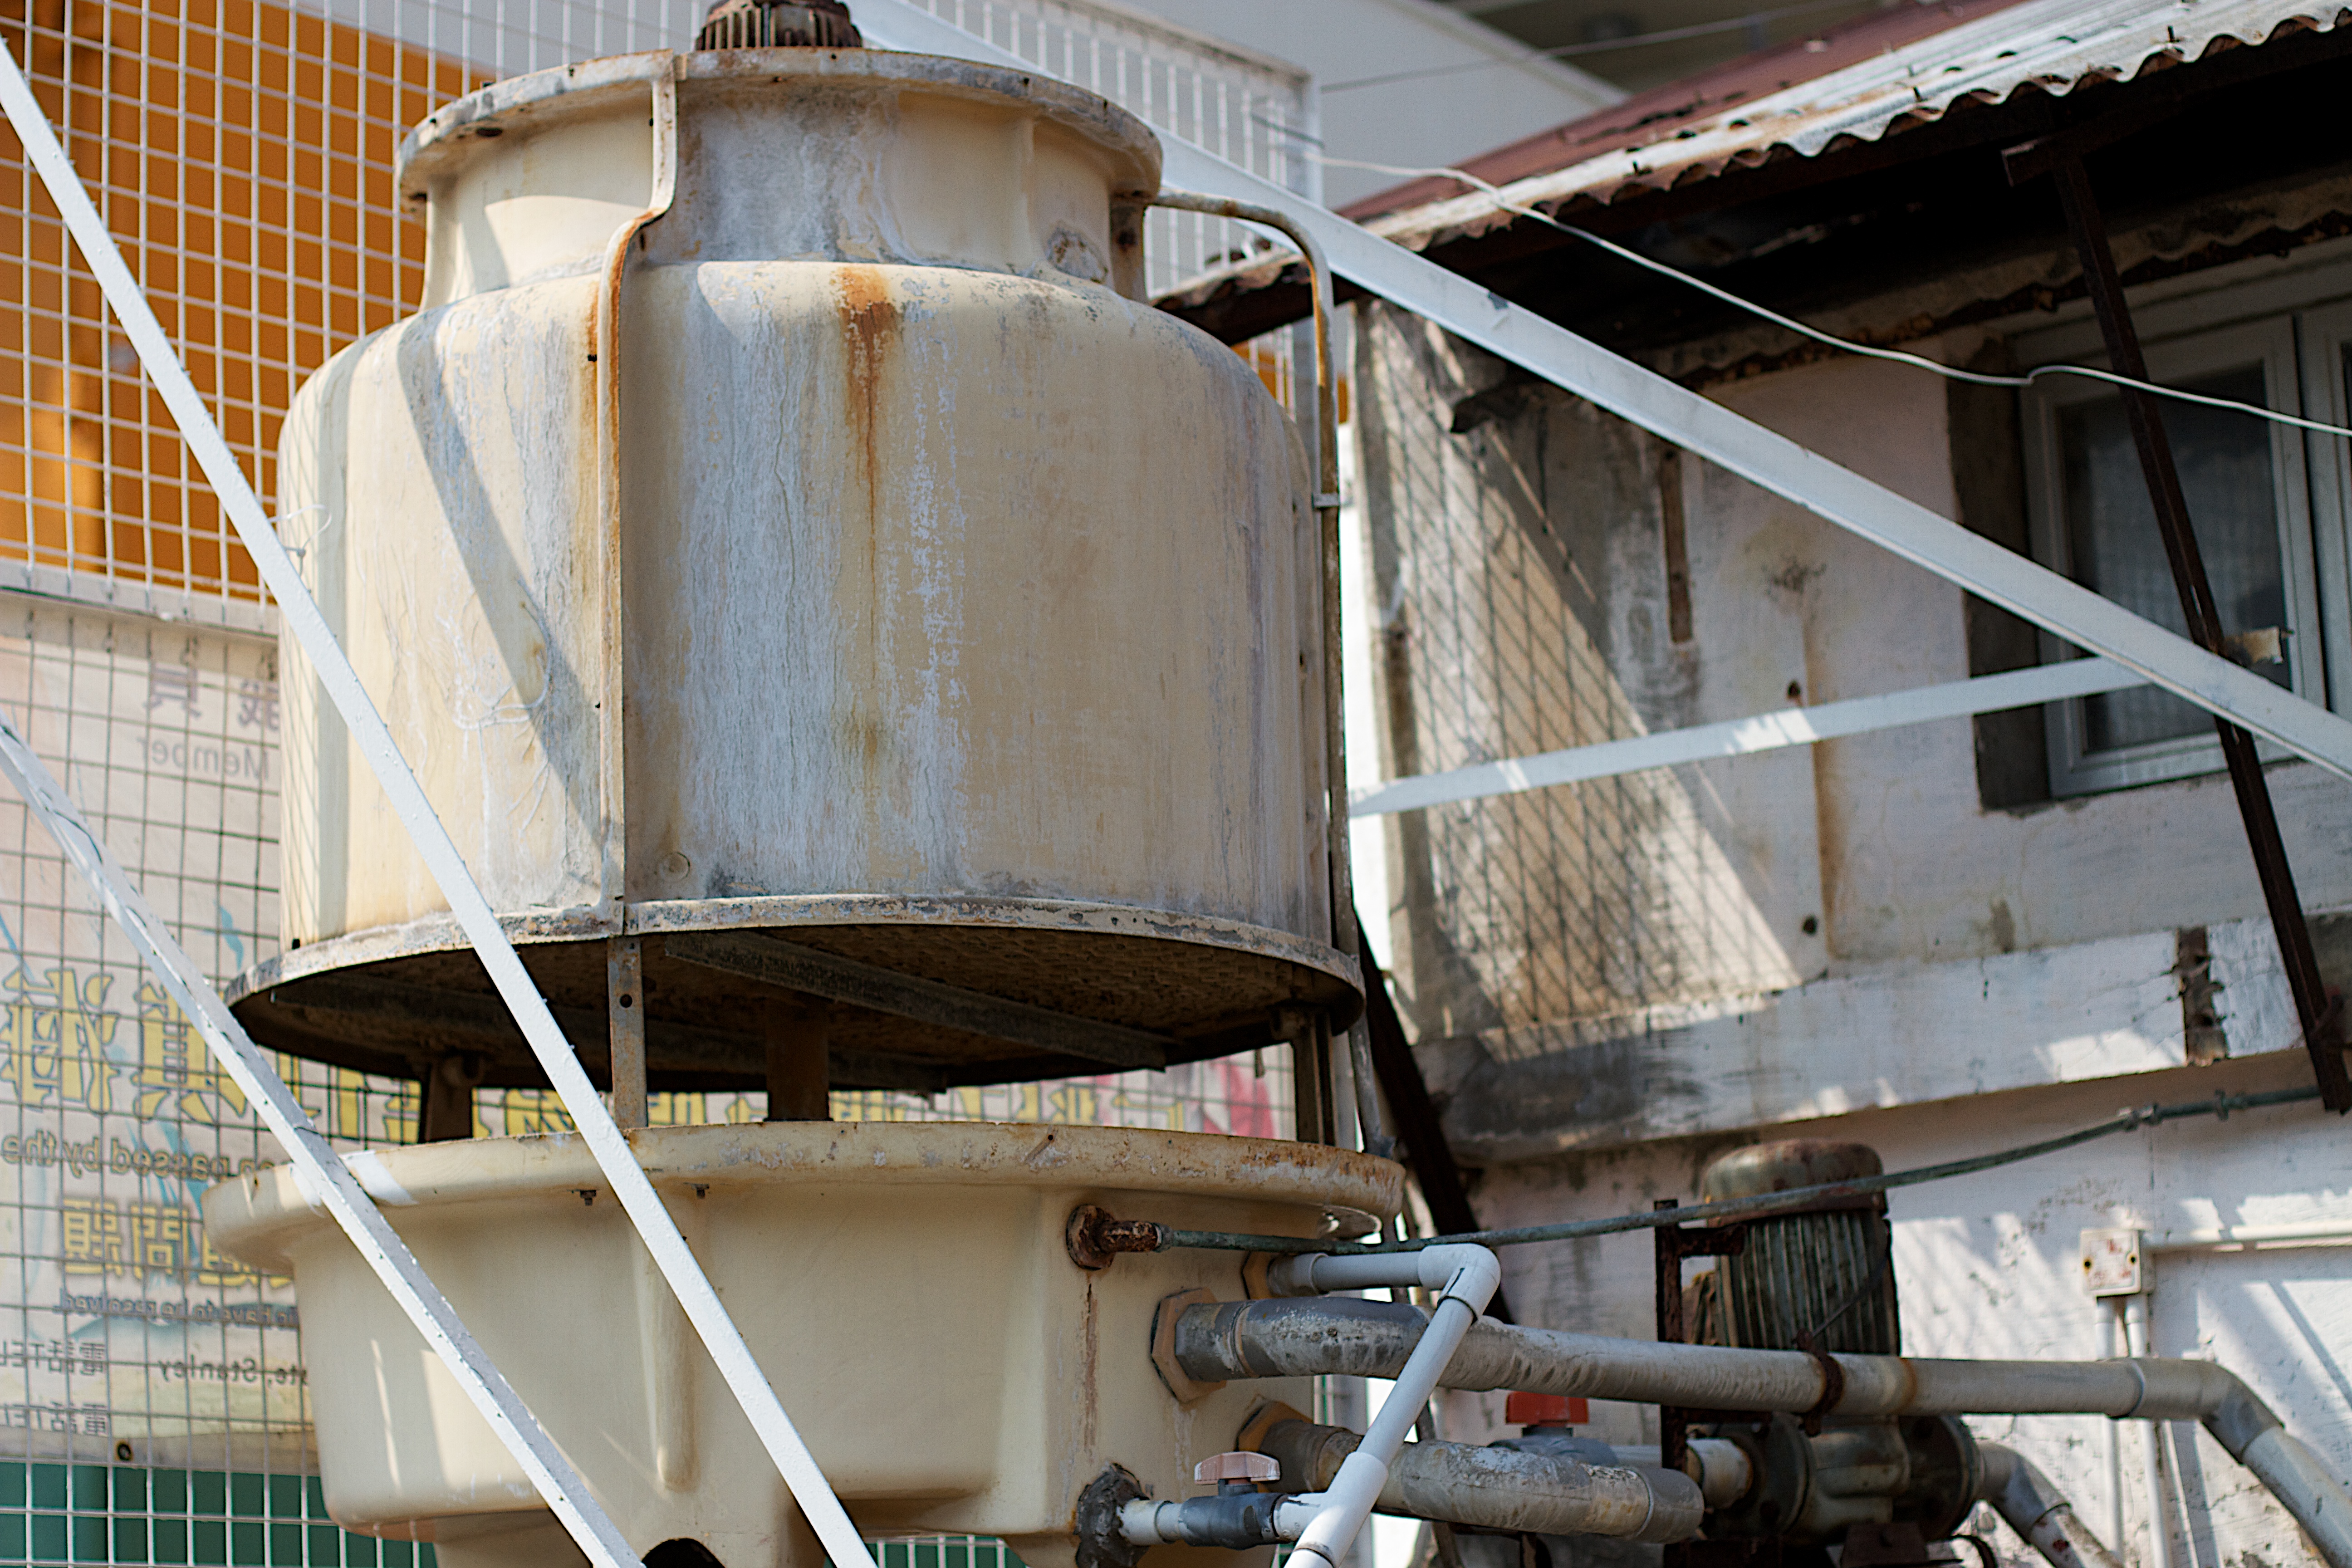
wood, vehicle, mast, factory, industry, man made object